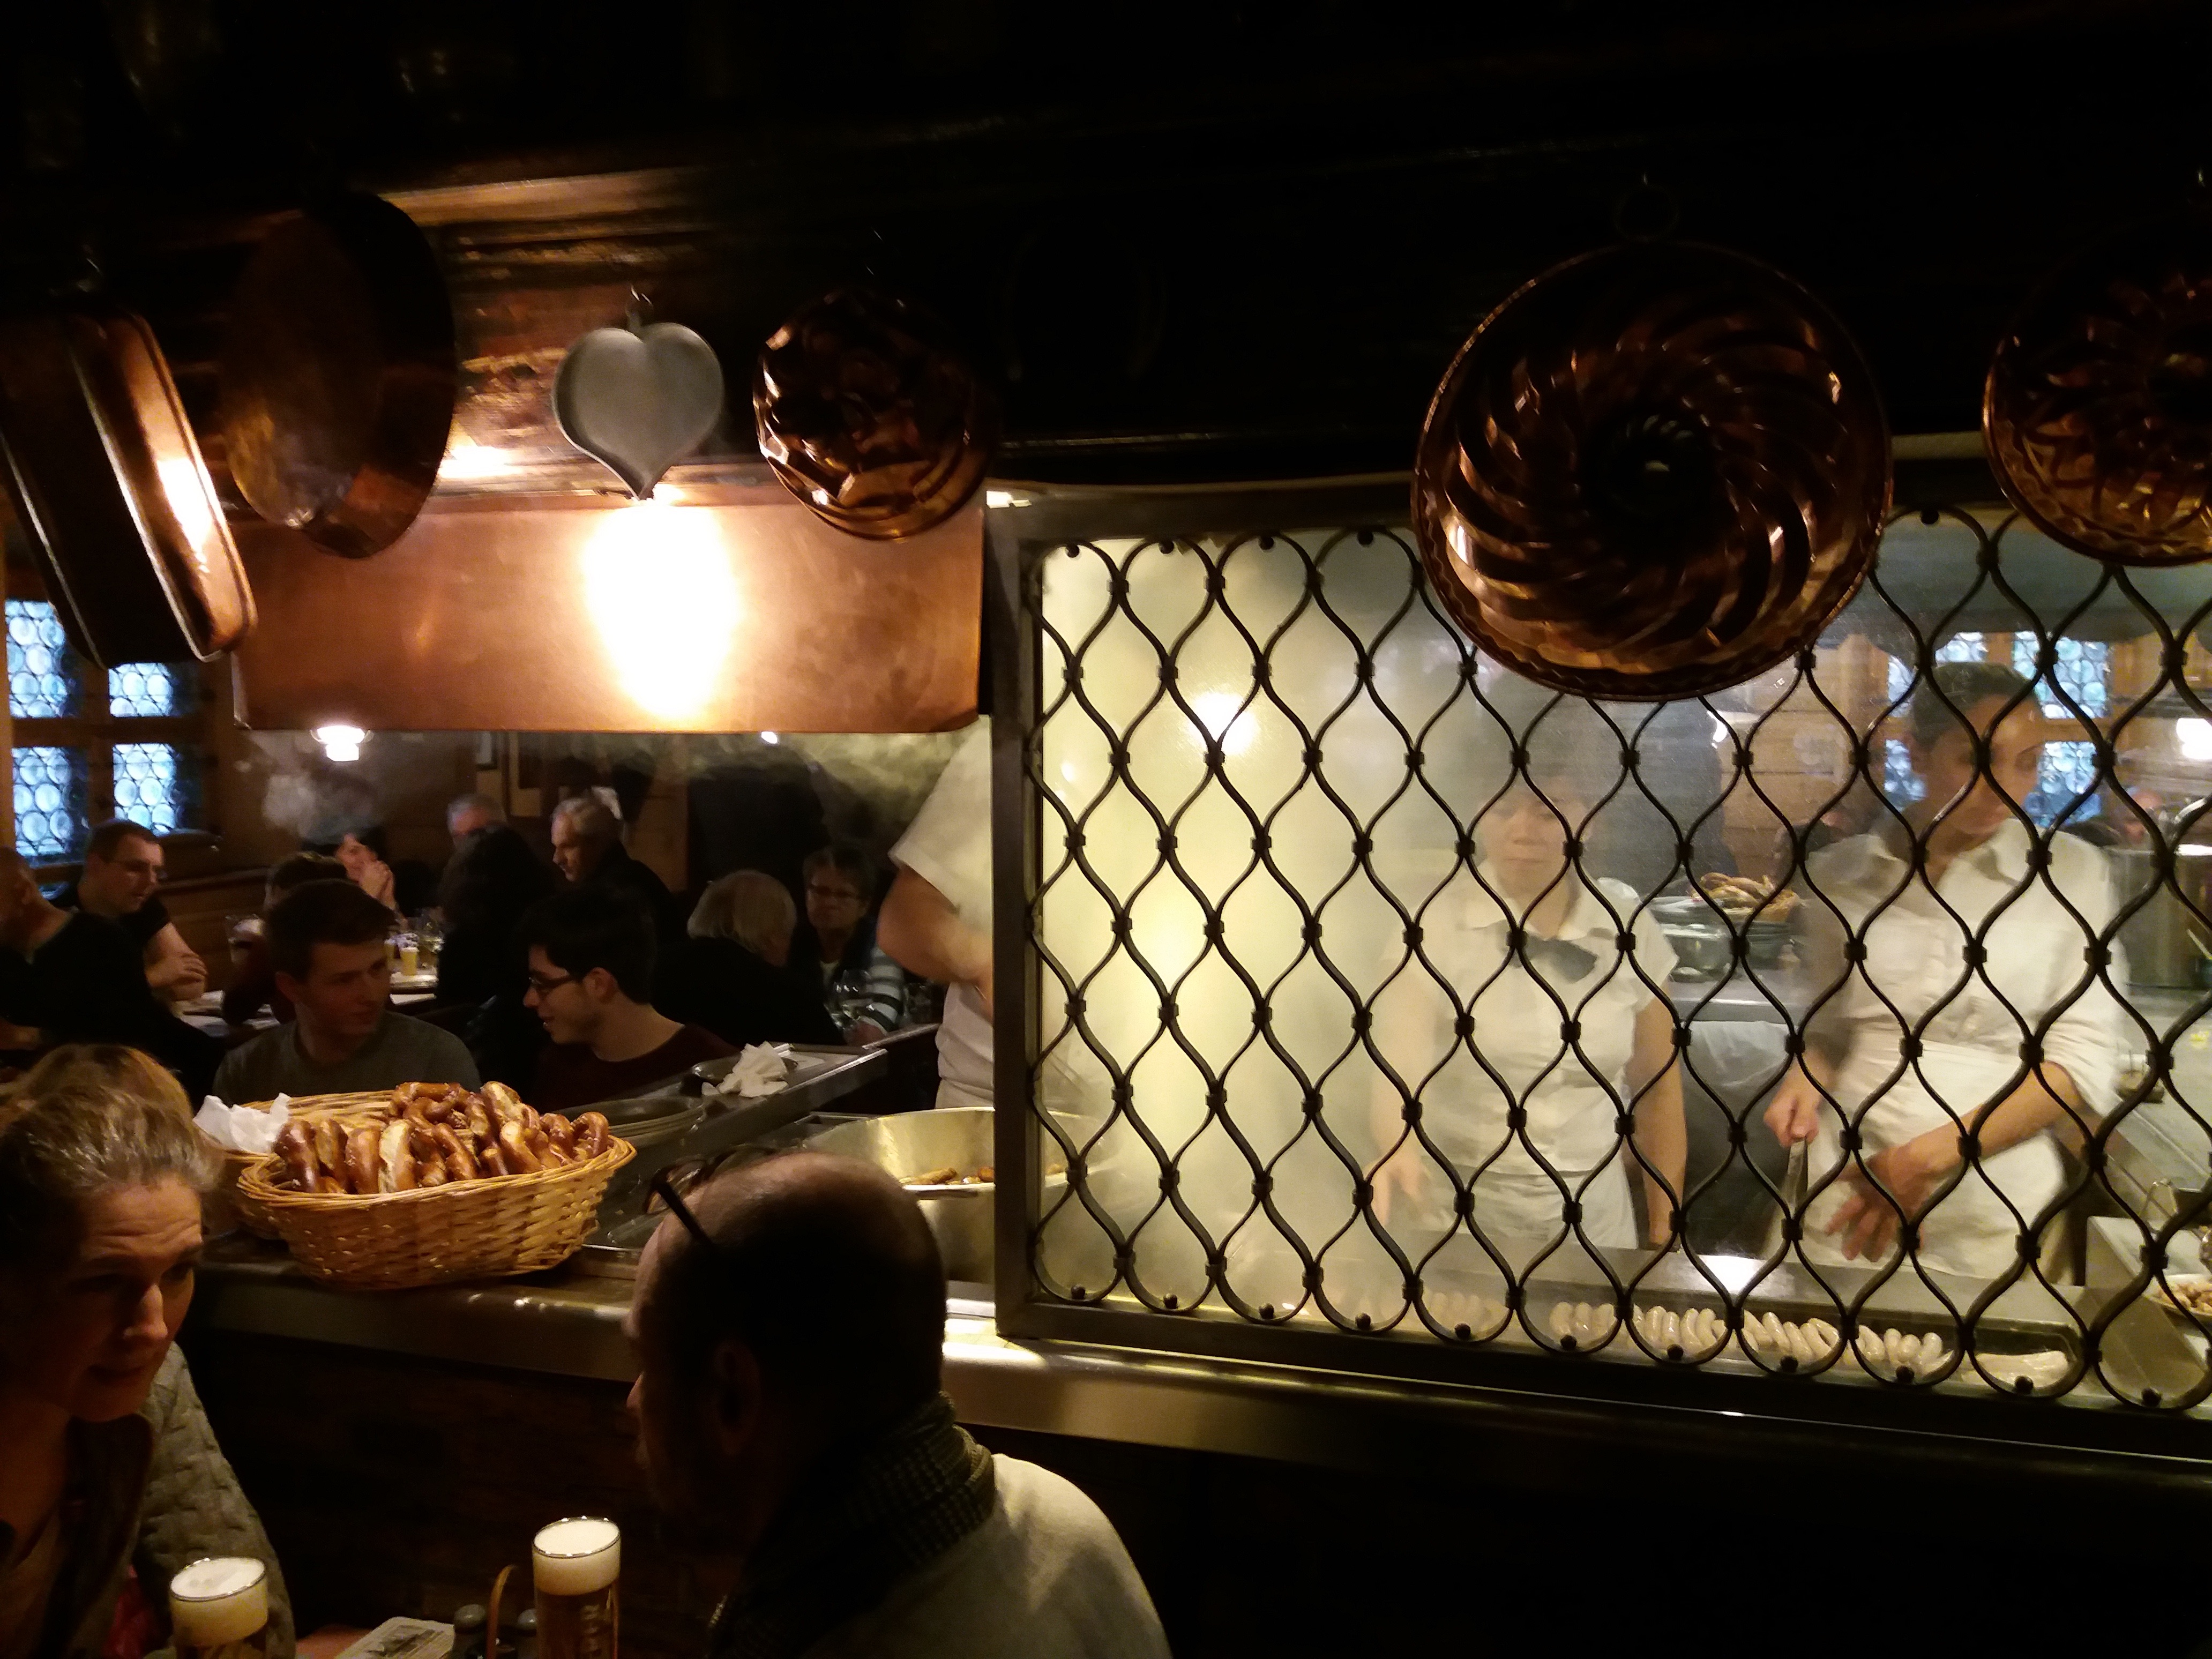
night, bar